Citroën BX

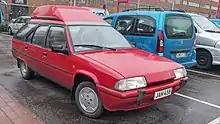
1991 Citroën BX Van in Finland

A version of the BX with an extended fiberglass roof and no rear seat called the BX Van was produced in Finland. At the time vans had to pay a smaller registration tax than passenger cars so people wanted to be able to register the BX as a van. The regular BX estate couldn't be registered as a van in Finland because Finnish law required vans to have a cargo space at least 130 centimeters high and 2.5m in cargo volume, lengthwise measured awkwardly from inner boot lid to the bottom of steering wheel. The higher roof was achieved by cutting off the original steel roof and replacing it with a large box made of fiberglass. The BX Van was quite popular and over 2000 of them were sold.